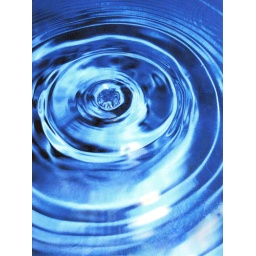
Playing with water in my sink =]